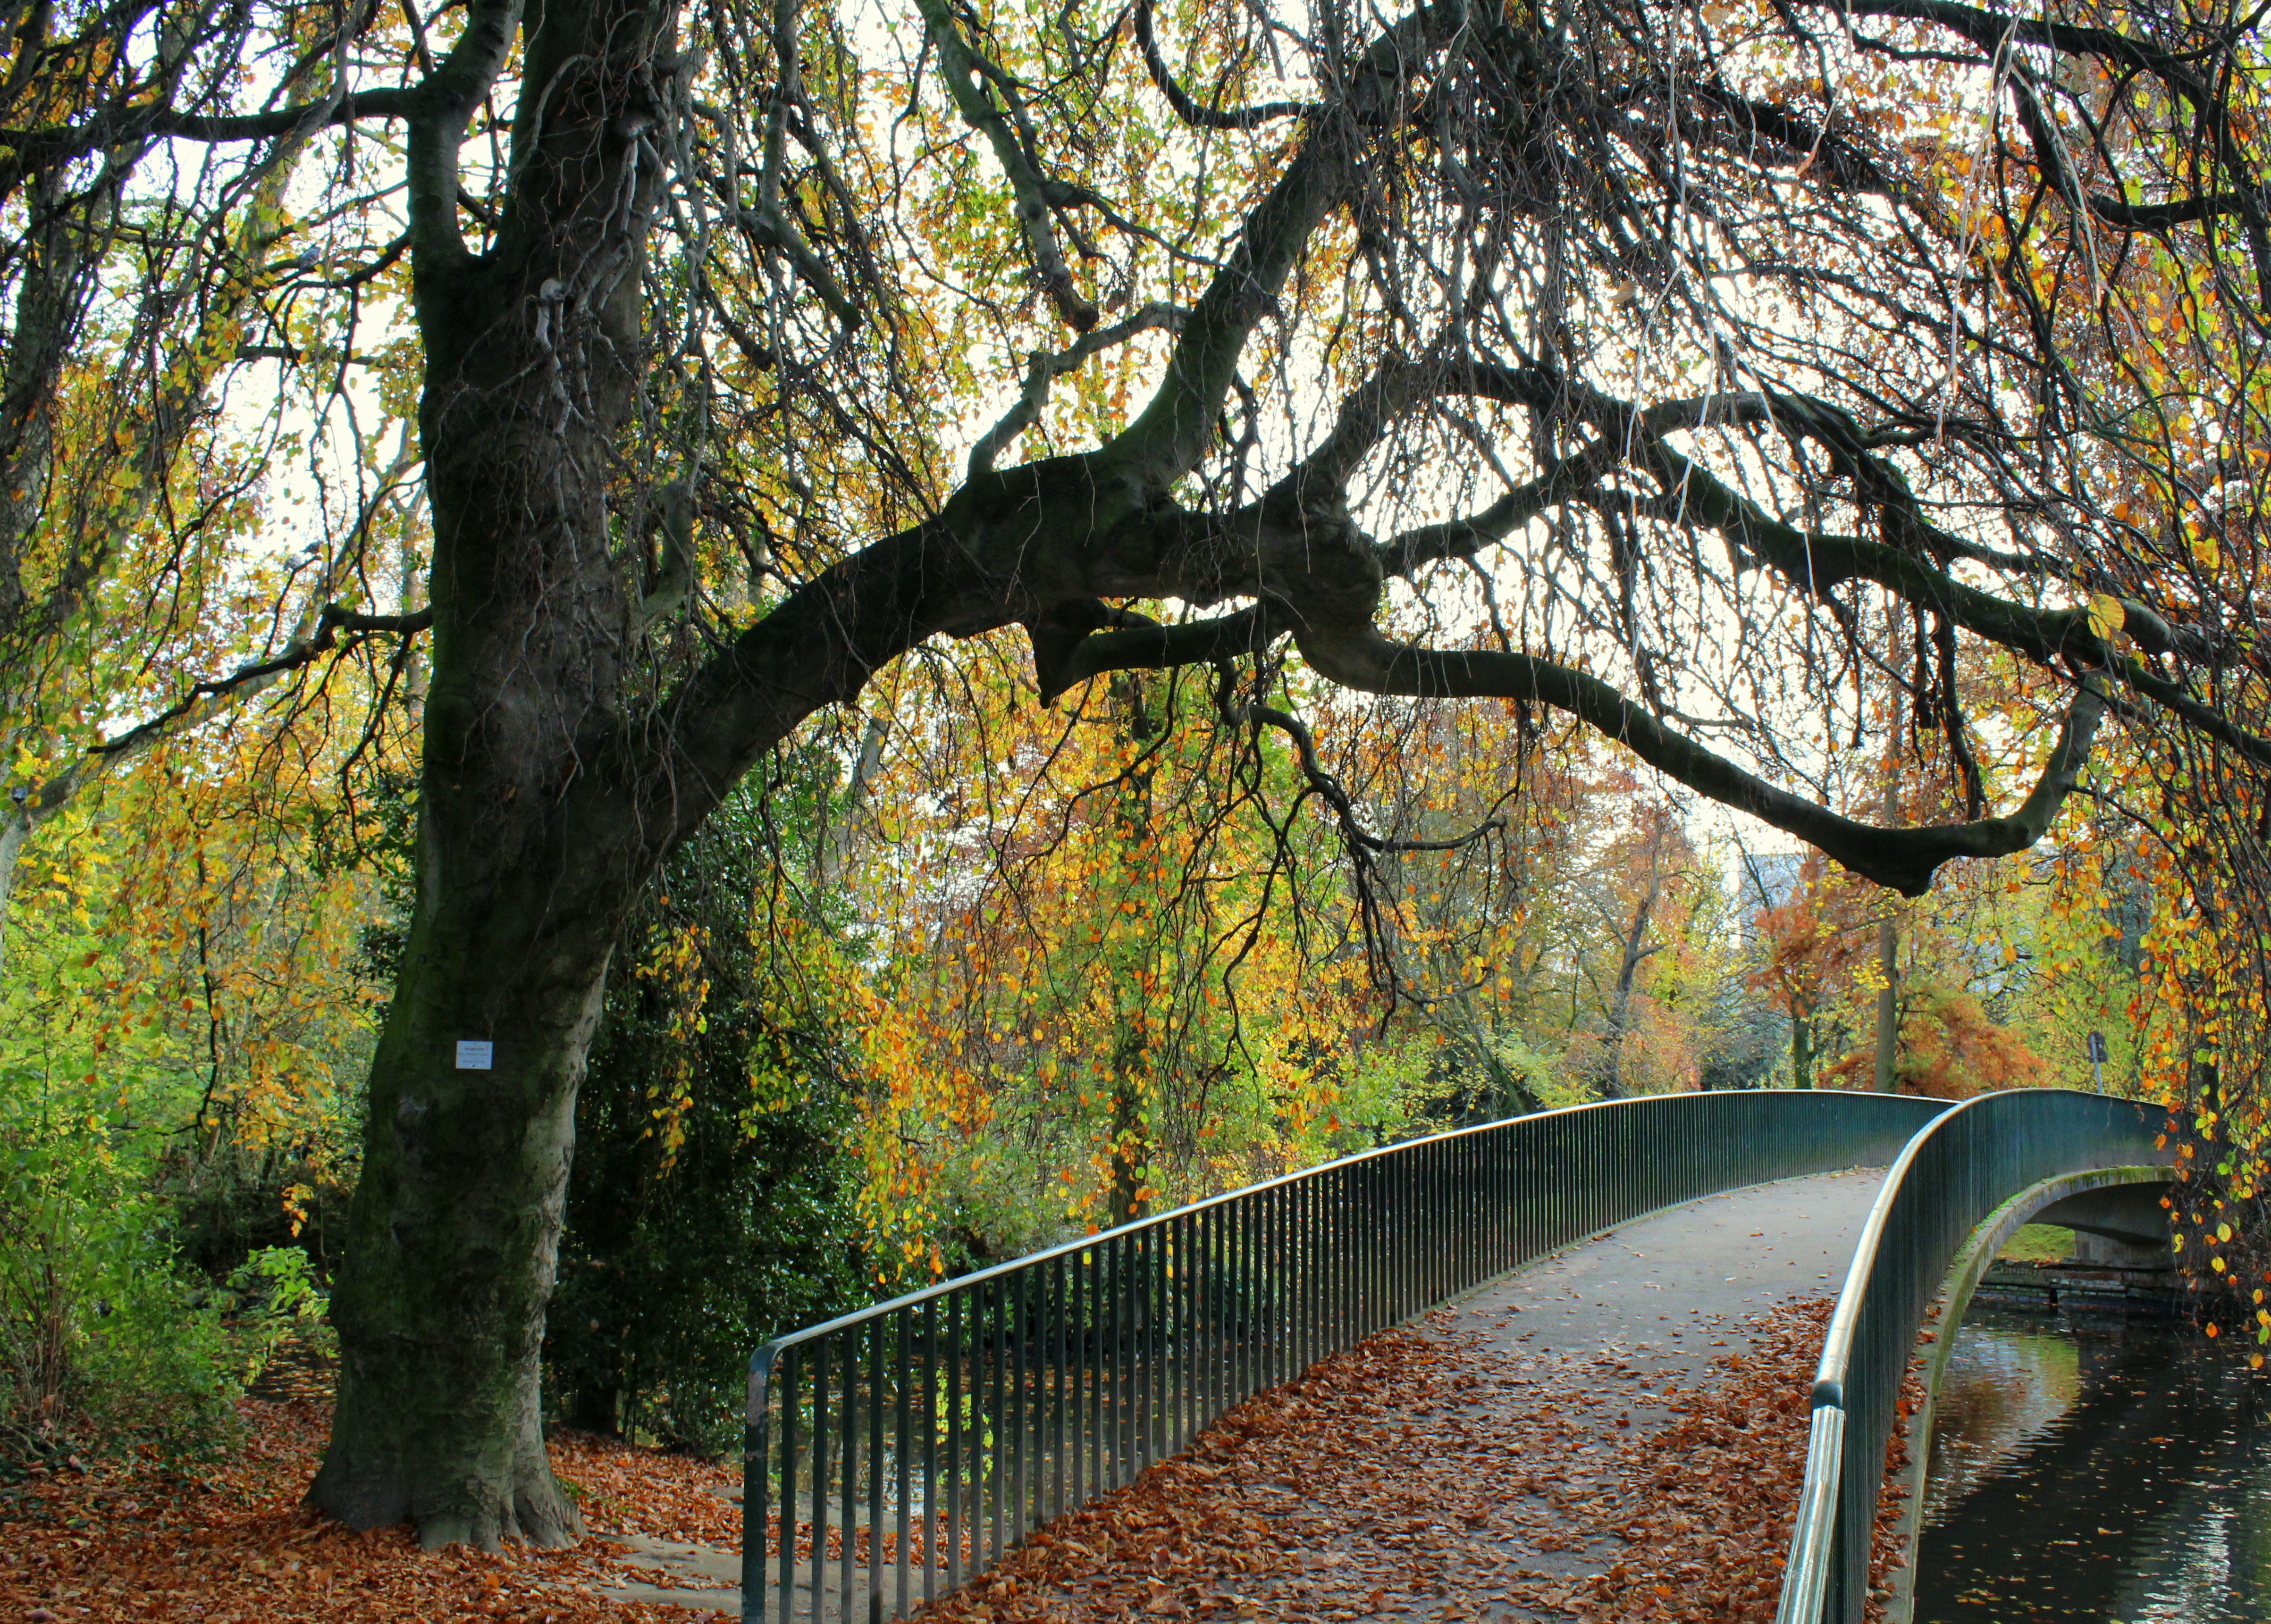
tree, nature, forest, branch, plant, bridge, sunlight, leaf, reflection, autumn, park, season, leaves, deciduous, woodland, habitat, dusseldorf, woody plant, flora park